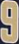
Number: 9